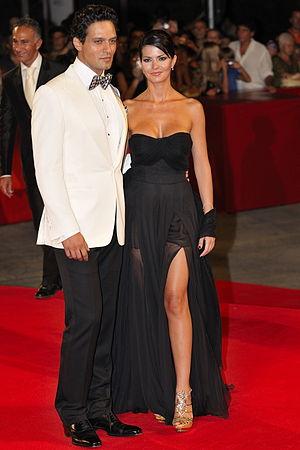
66ème Festival du Cinéma de Venise (Mostra), 2ème jour (03/09/2009) Tapis Rouge pour le film